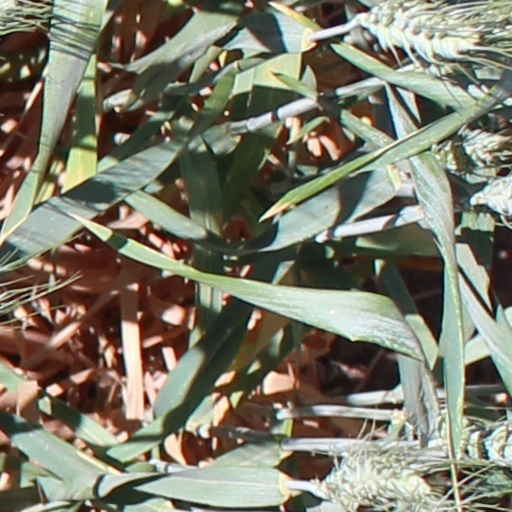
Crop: wheat